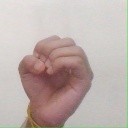
अक्षर: ऊ